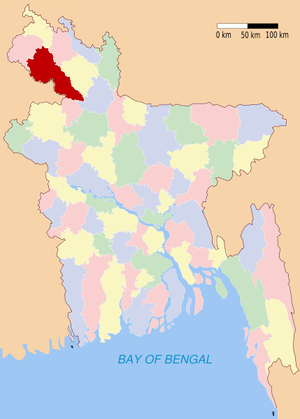
Dinajpur est un district du Bangladesh. Il est situé dans la division de Rangpur. La ville principale est Dinajpur.